Tórshavn

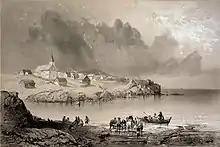
Tórshavn in 1839, by Barthélemy Lauvergne

On 30 March 1808, during the Anglo-Danish Gunboat War, the entered Tórshavn and briefly captured the fort at Skansin. The fort surrendered without firing a shot as the landing party approached. The "Clio"s men spiked the fort's eight 18-pounder guns and took all the smaller guns and weapons before leaving. Shortly after 6 May, a German privateer who had assumed the name "Baron von Hompesch" plundered the defenceless city and seized the property of the Danish Crown Monopoly. The Admiralty Prize Court, however, refused to condemn it as a lawful prize.